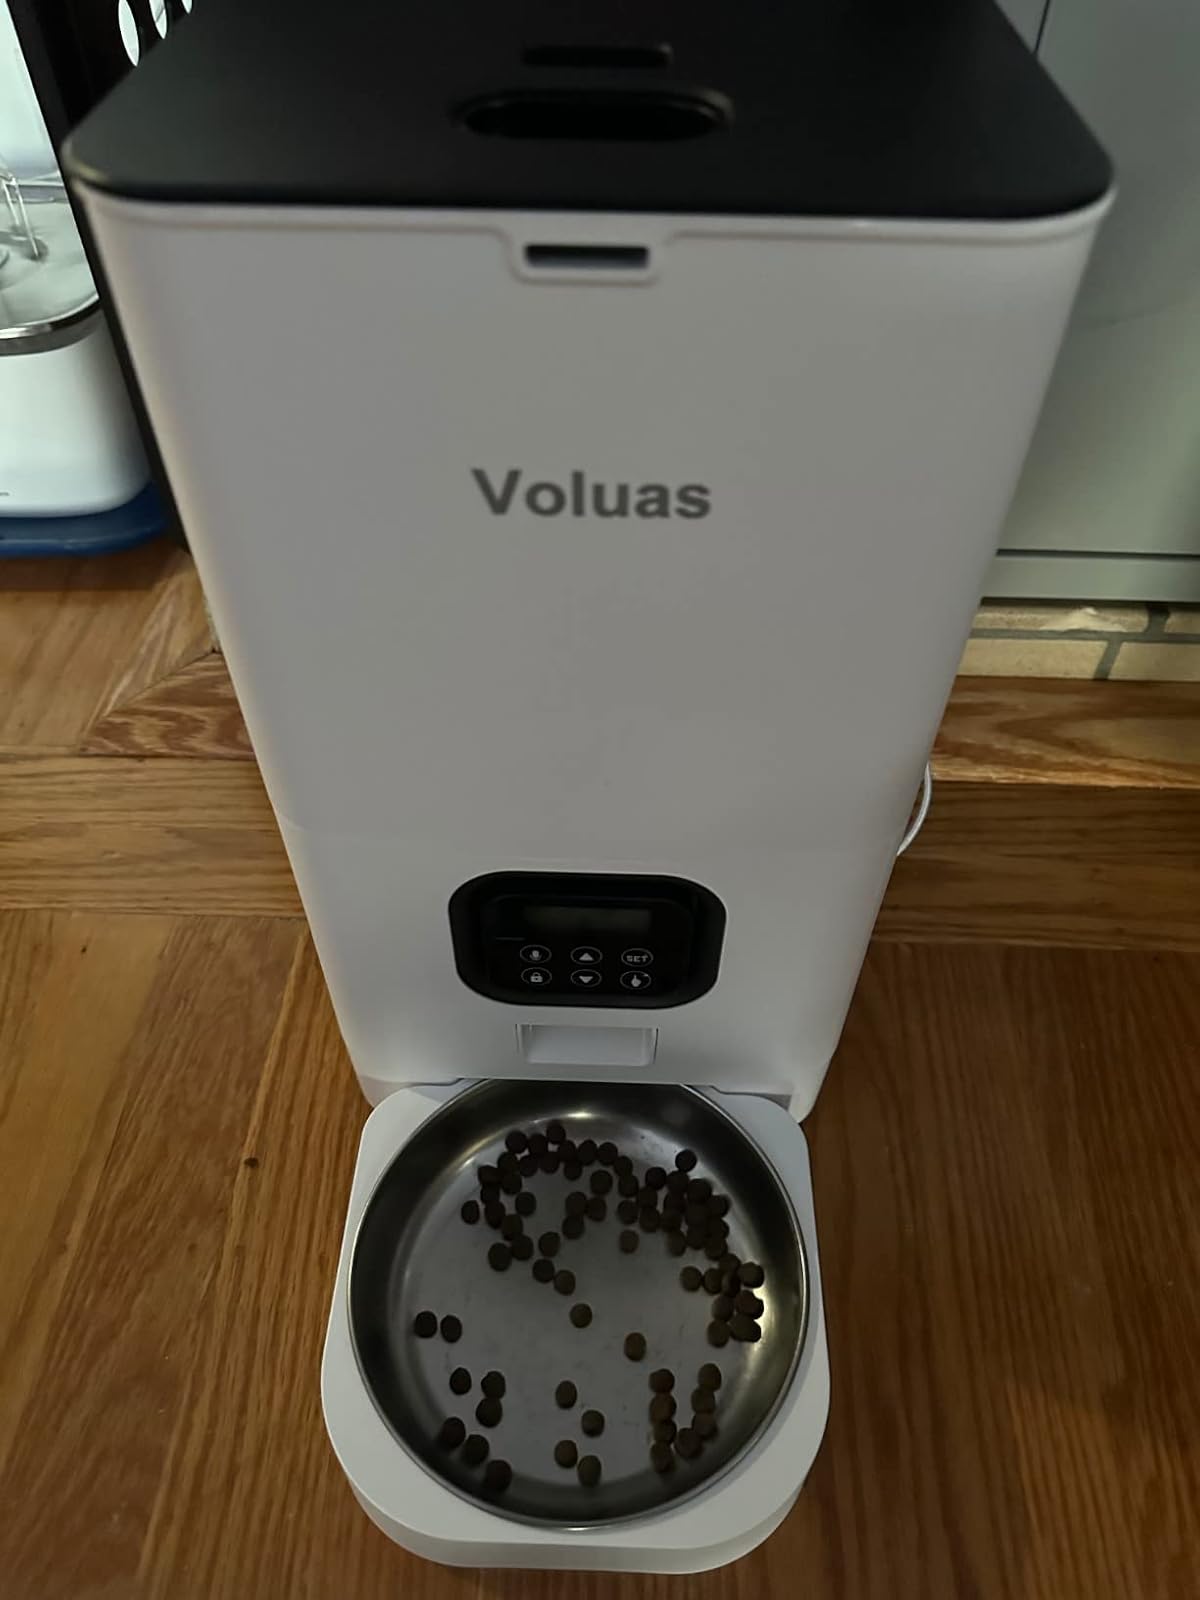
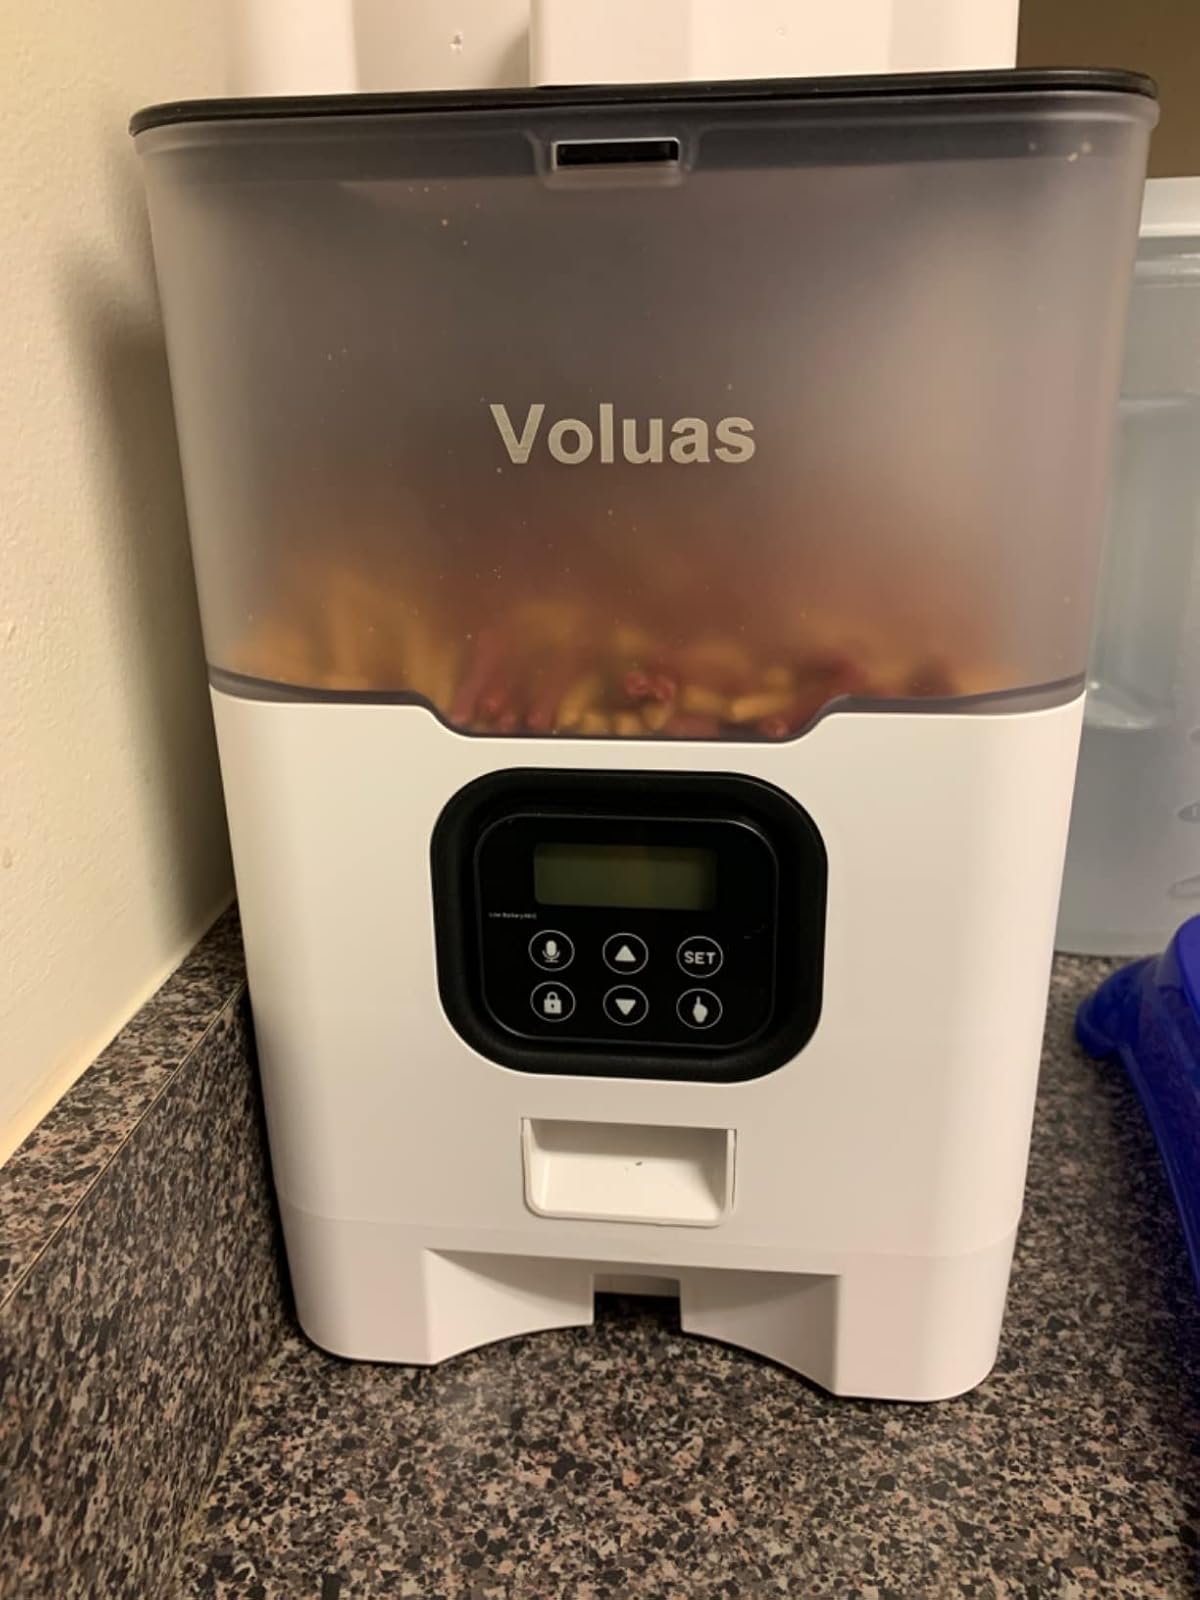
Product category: items_feeder
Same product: no